List of rivers of Lesotho

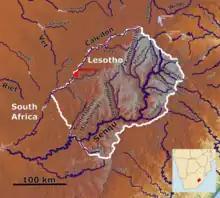
Rivers of Lesotho

This is a list of rivers in Lesotho. This list is arranged by drainage basin, with respective tributaries indented under each larger stream's name.